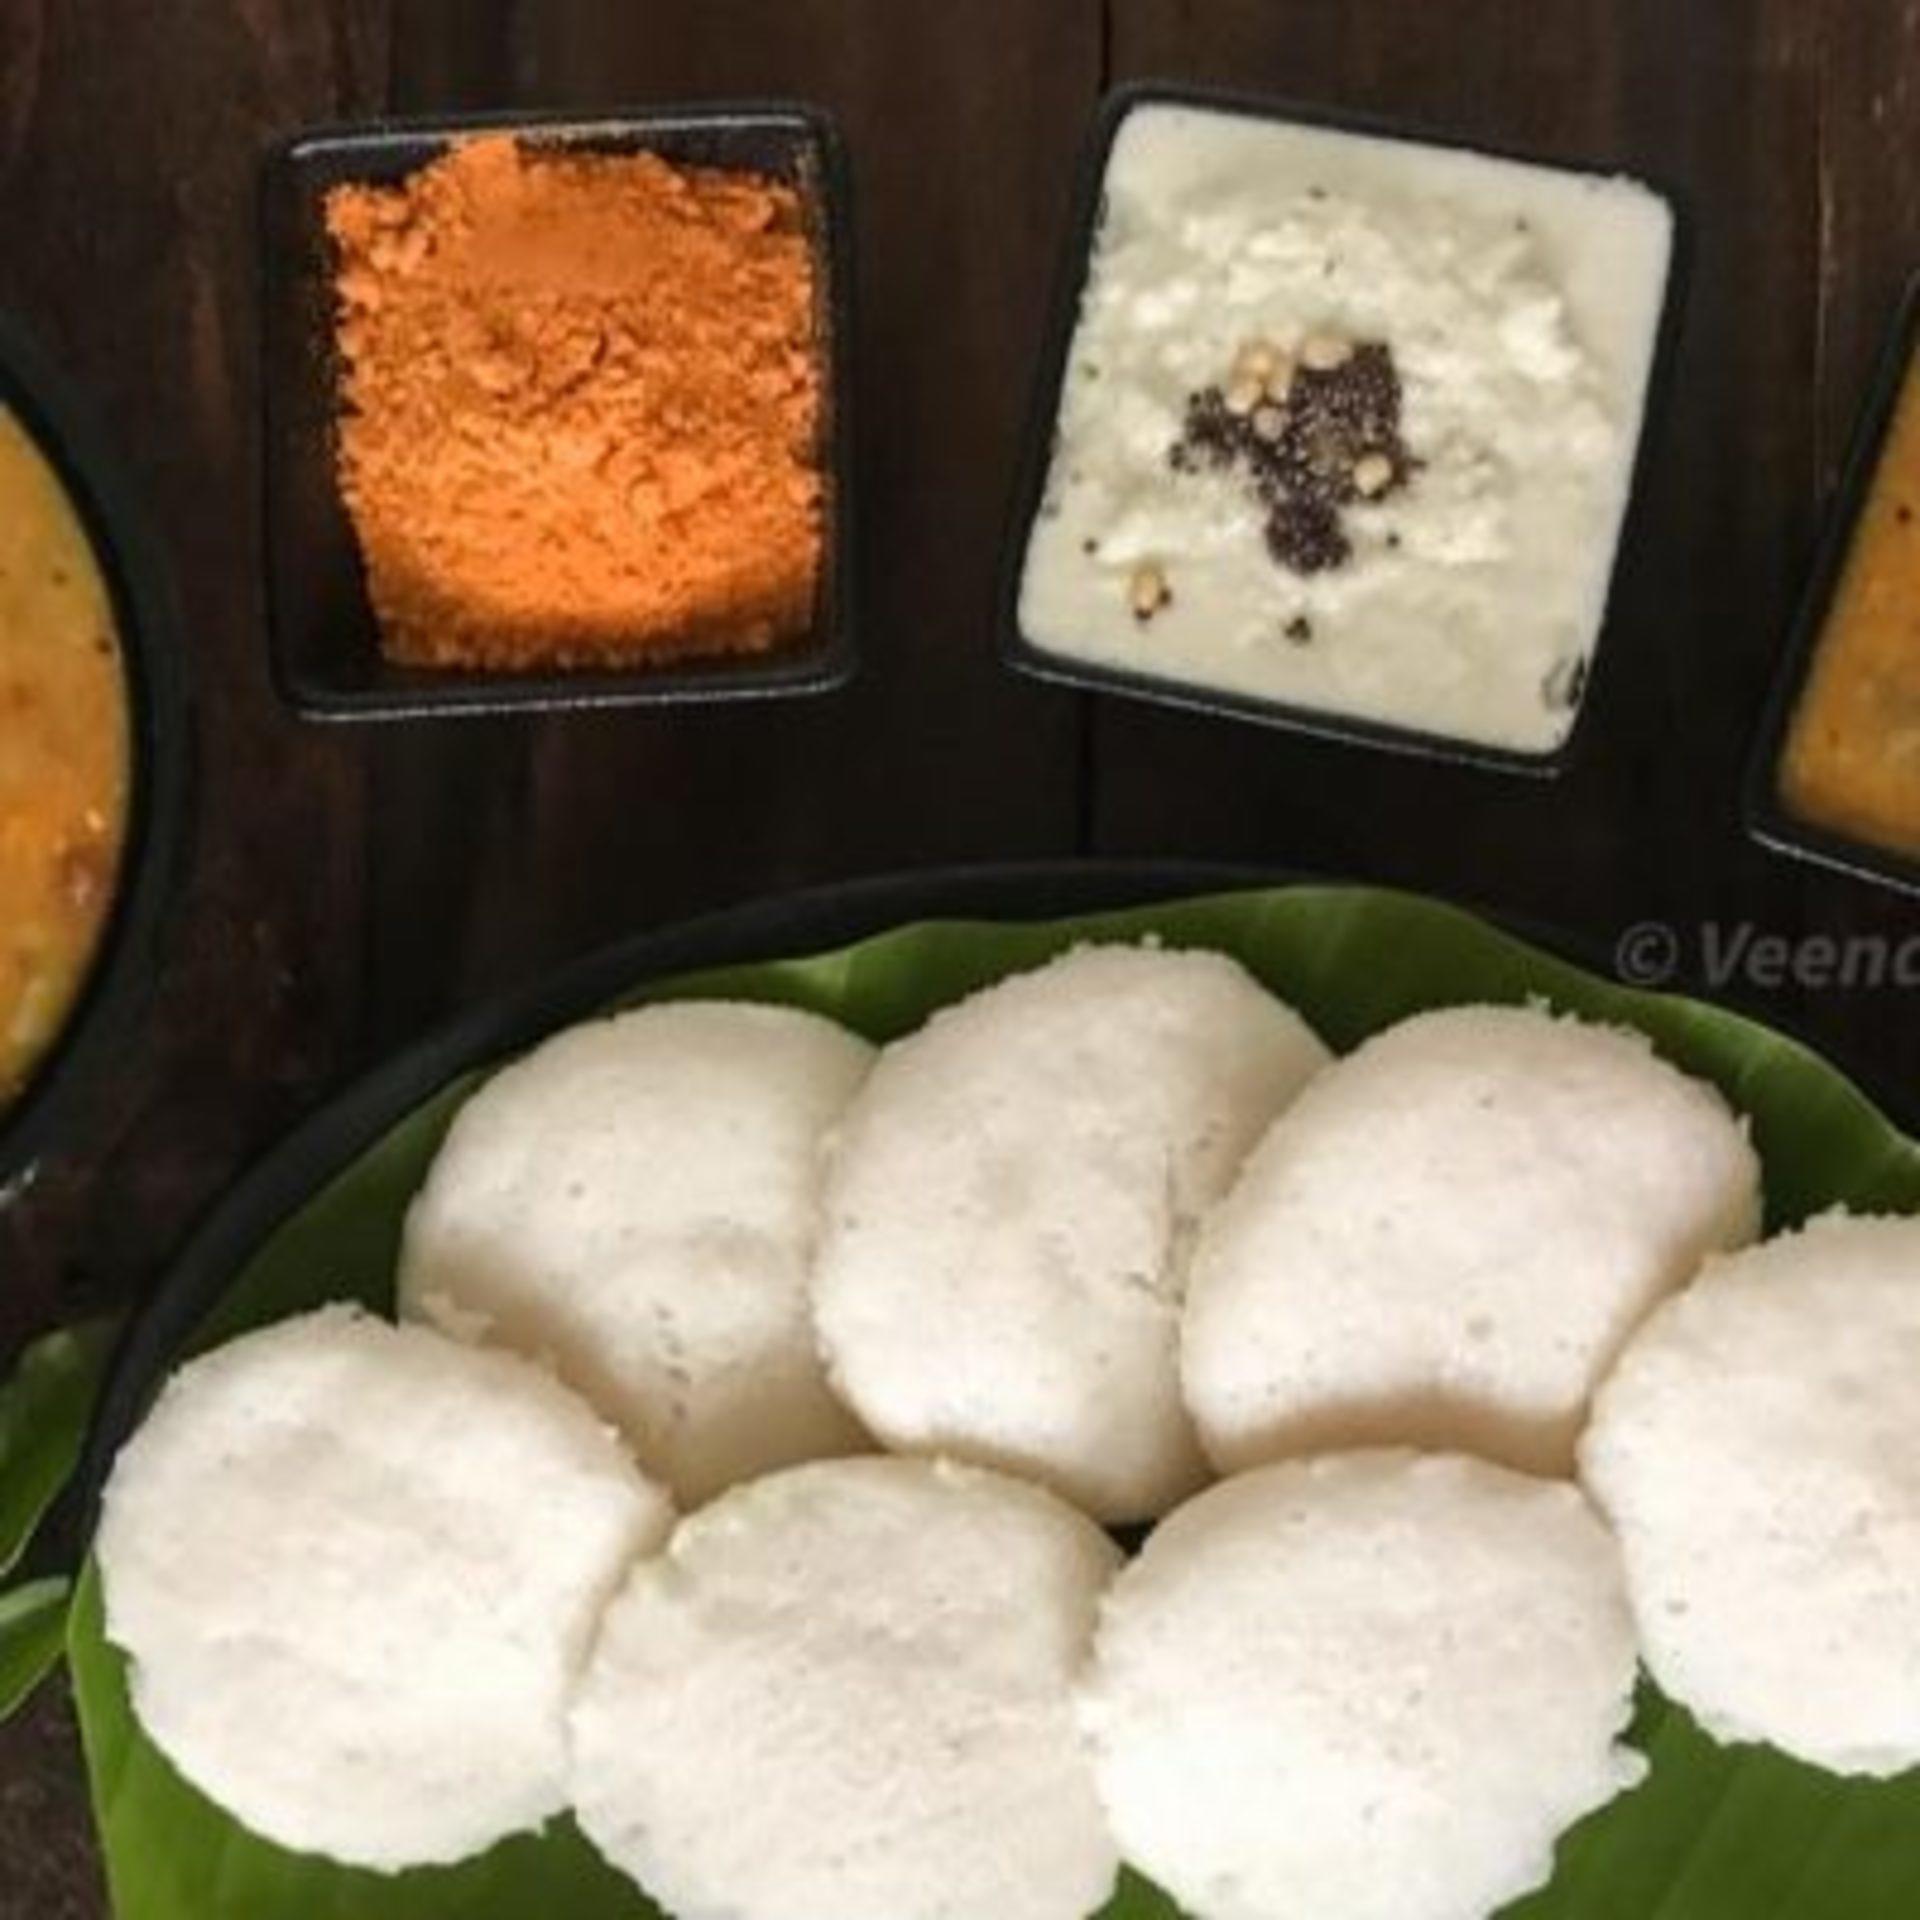
Dish: idli